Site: brandenburg
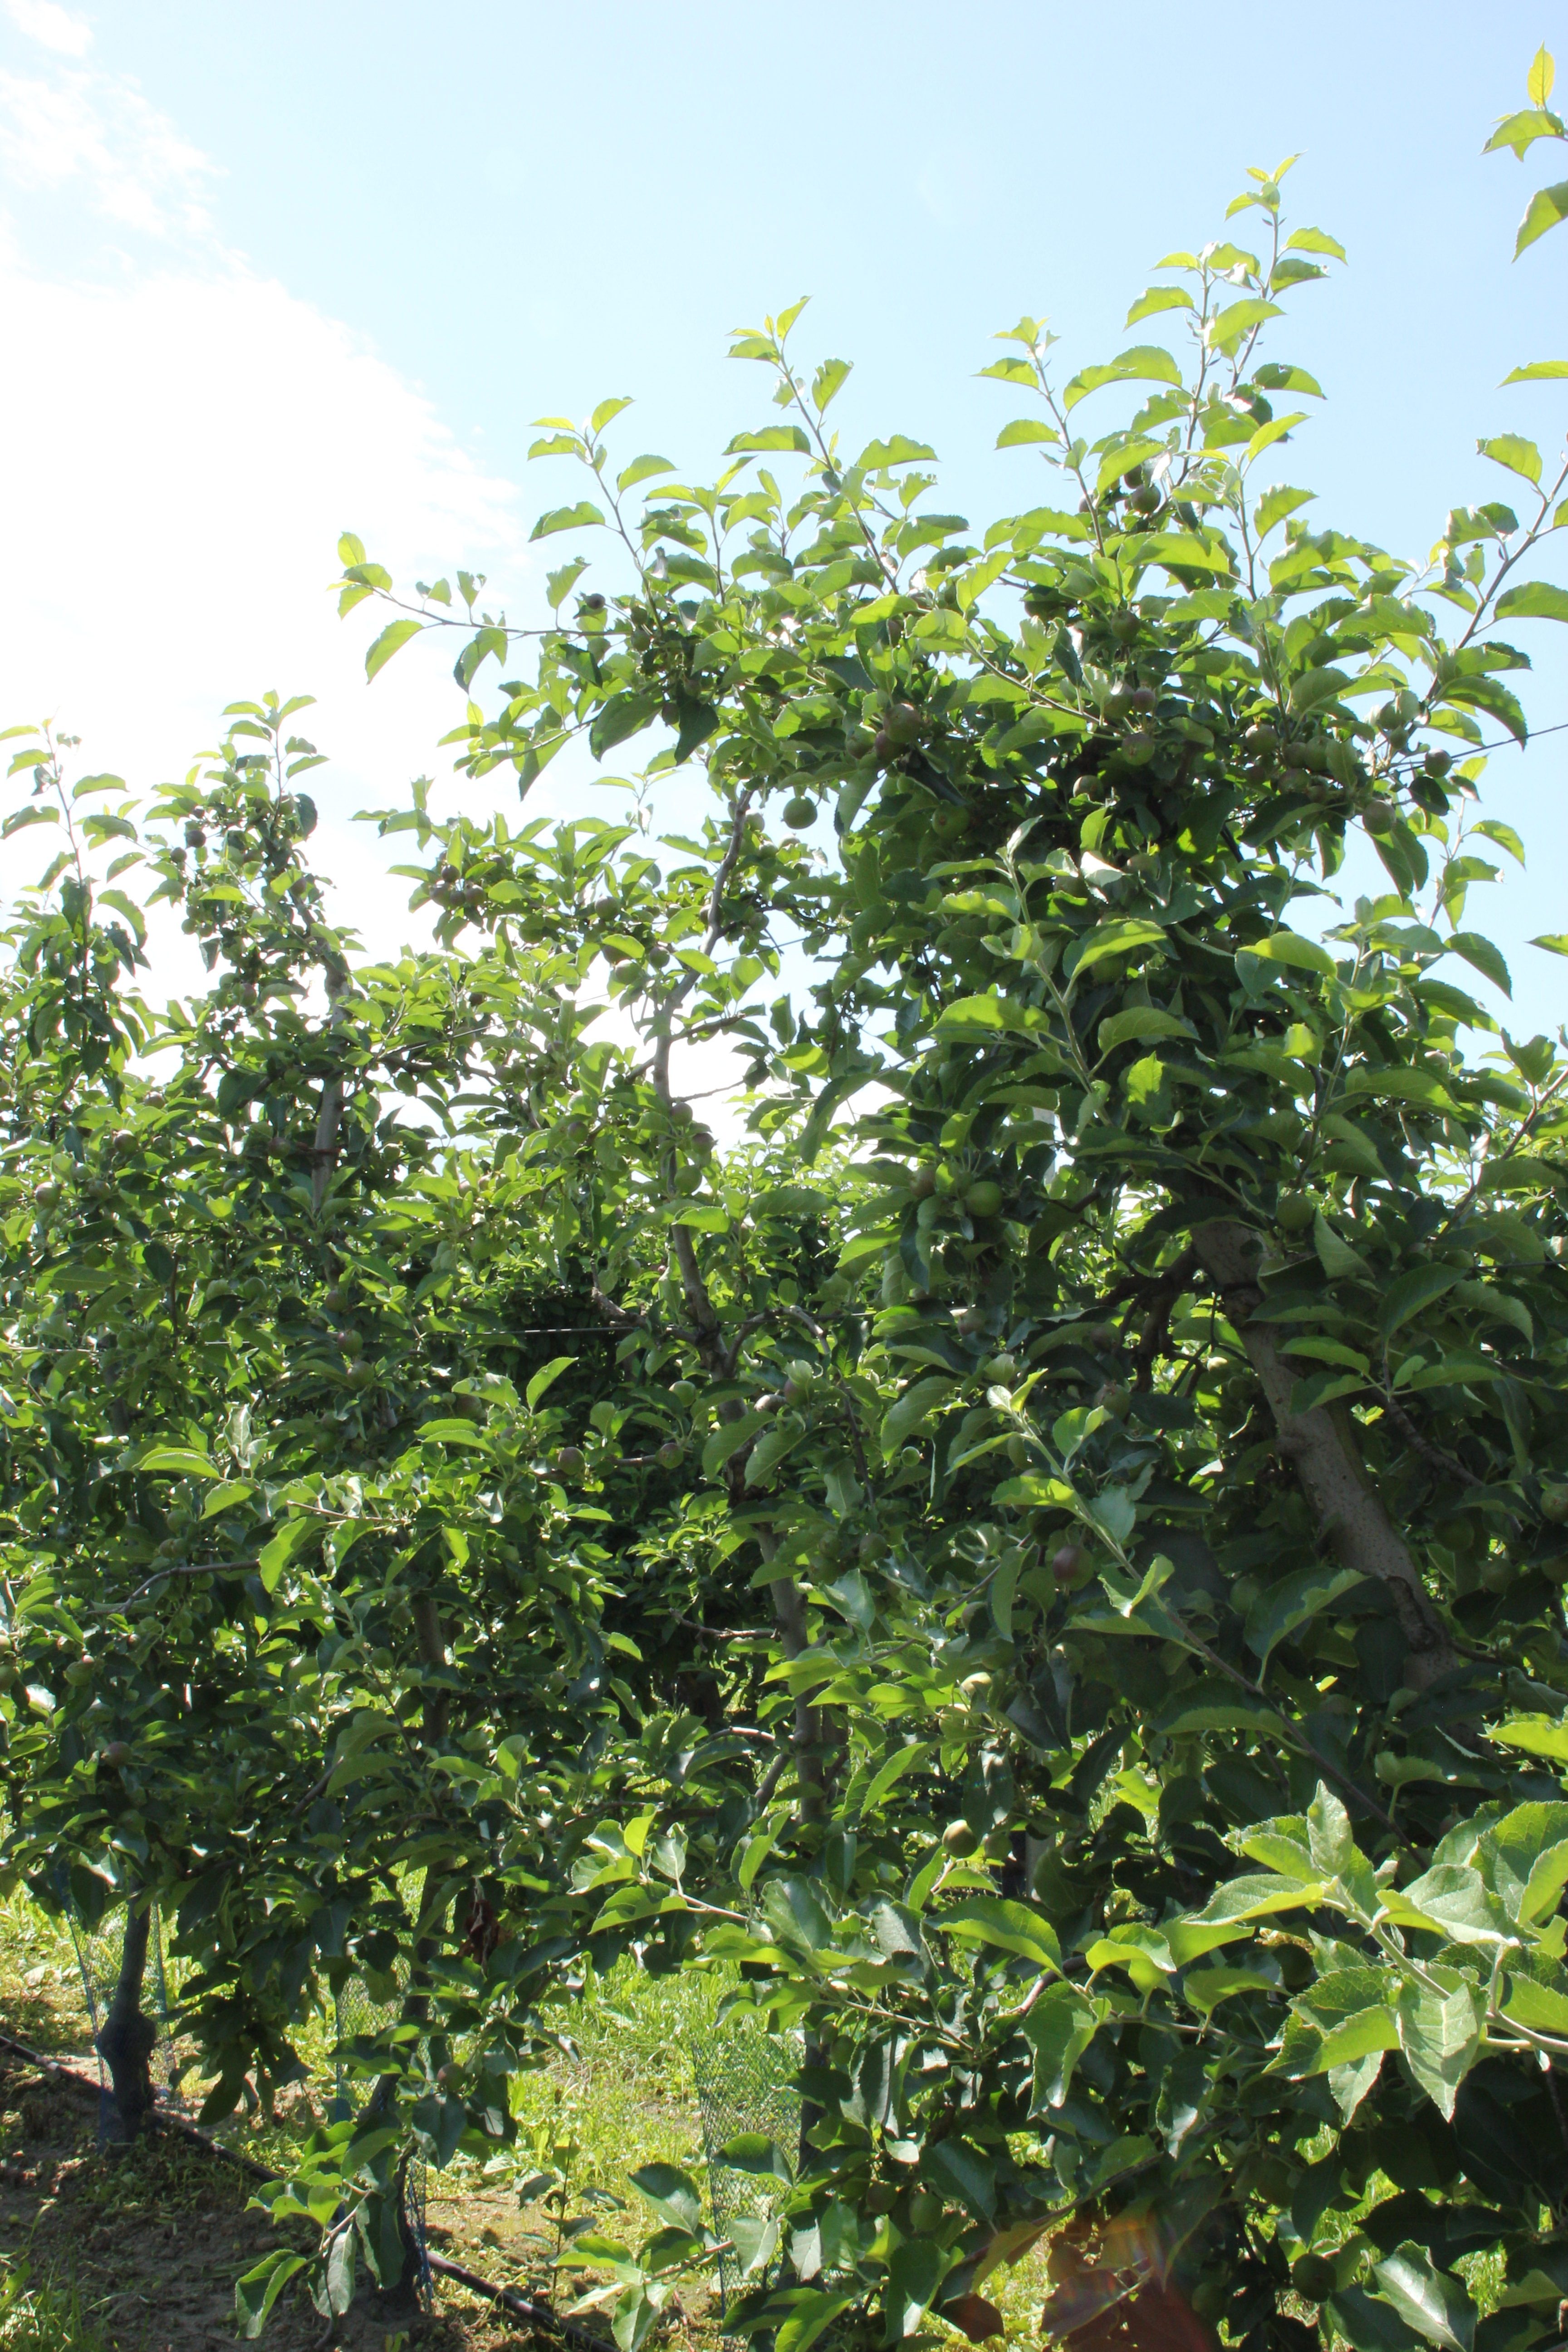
Growth stage (BBCH 73): Development of fruit